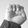
ASL letter: E